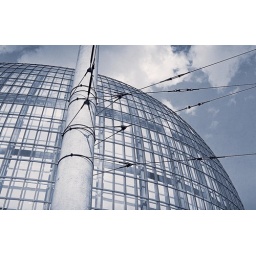
I photographed Renzo Piano's masterpiece in bluish tinted black and white which accentuates the elegance of this building.